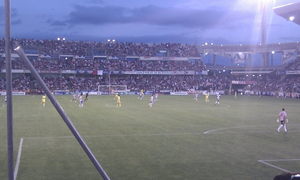
Granada CF
Kamp på Granadas hjemmebane i maj 2011
Granada Club de Fútbol er en spansk fodboldklub fra Granada i Andalusien, der spiller i den næstbedste spanske liga, Segunda Division. Klubben spillede sine hjemmekampe på Los Cármenes.